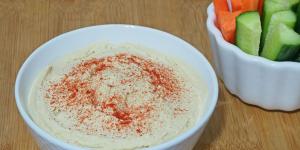
hummus de garbanzos tradicional